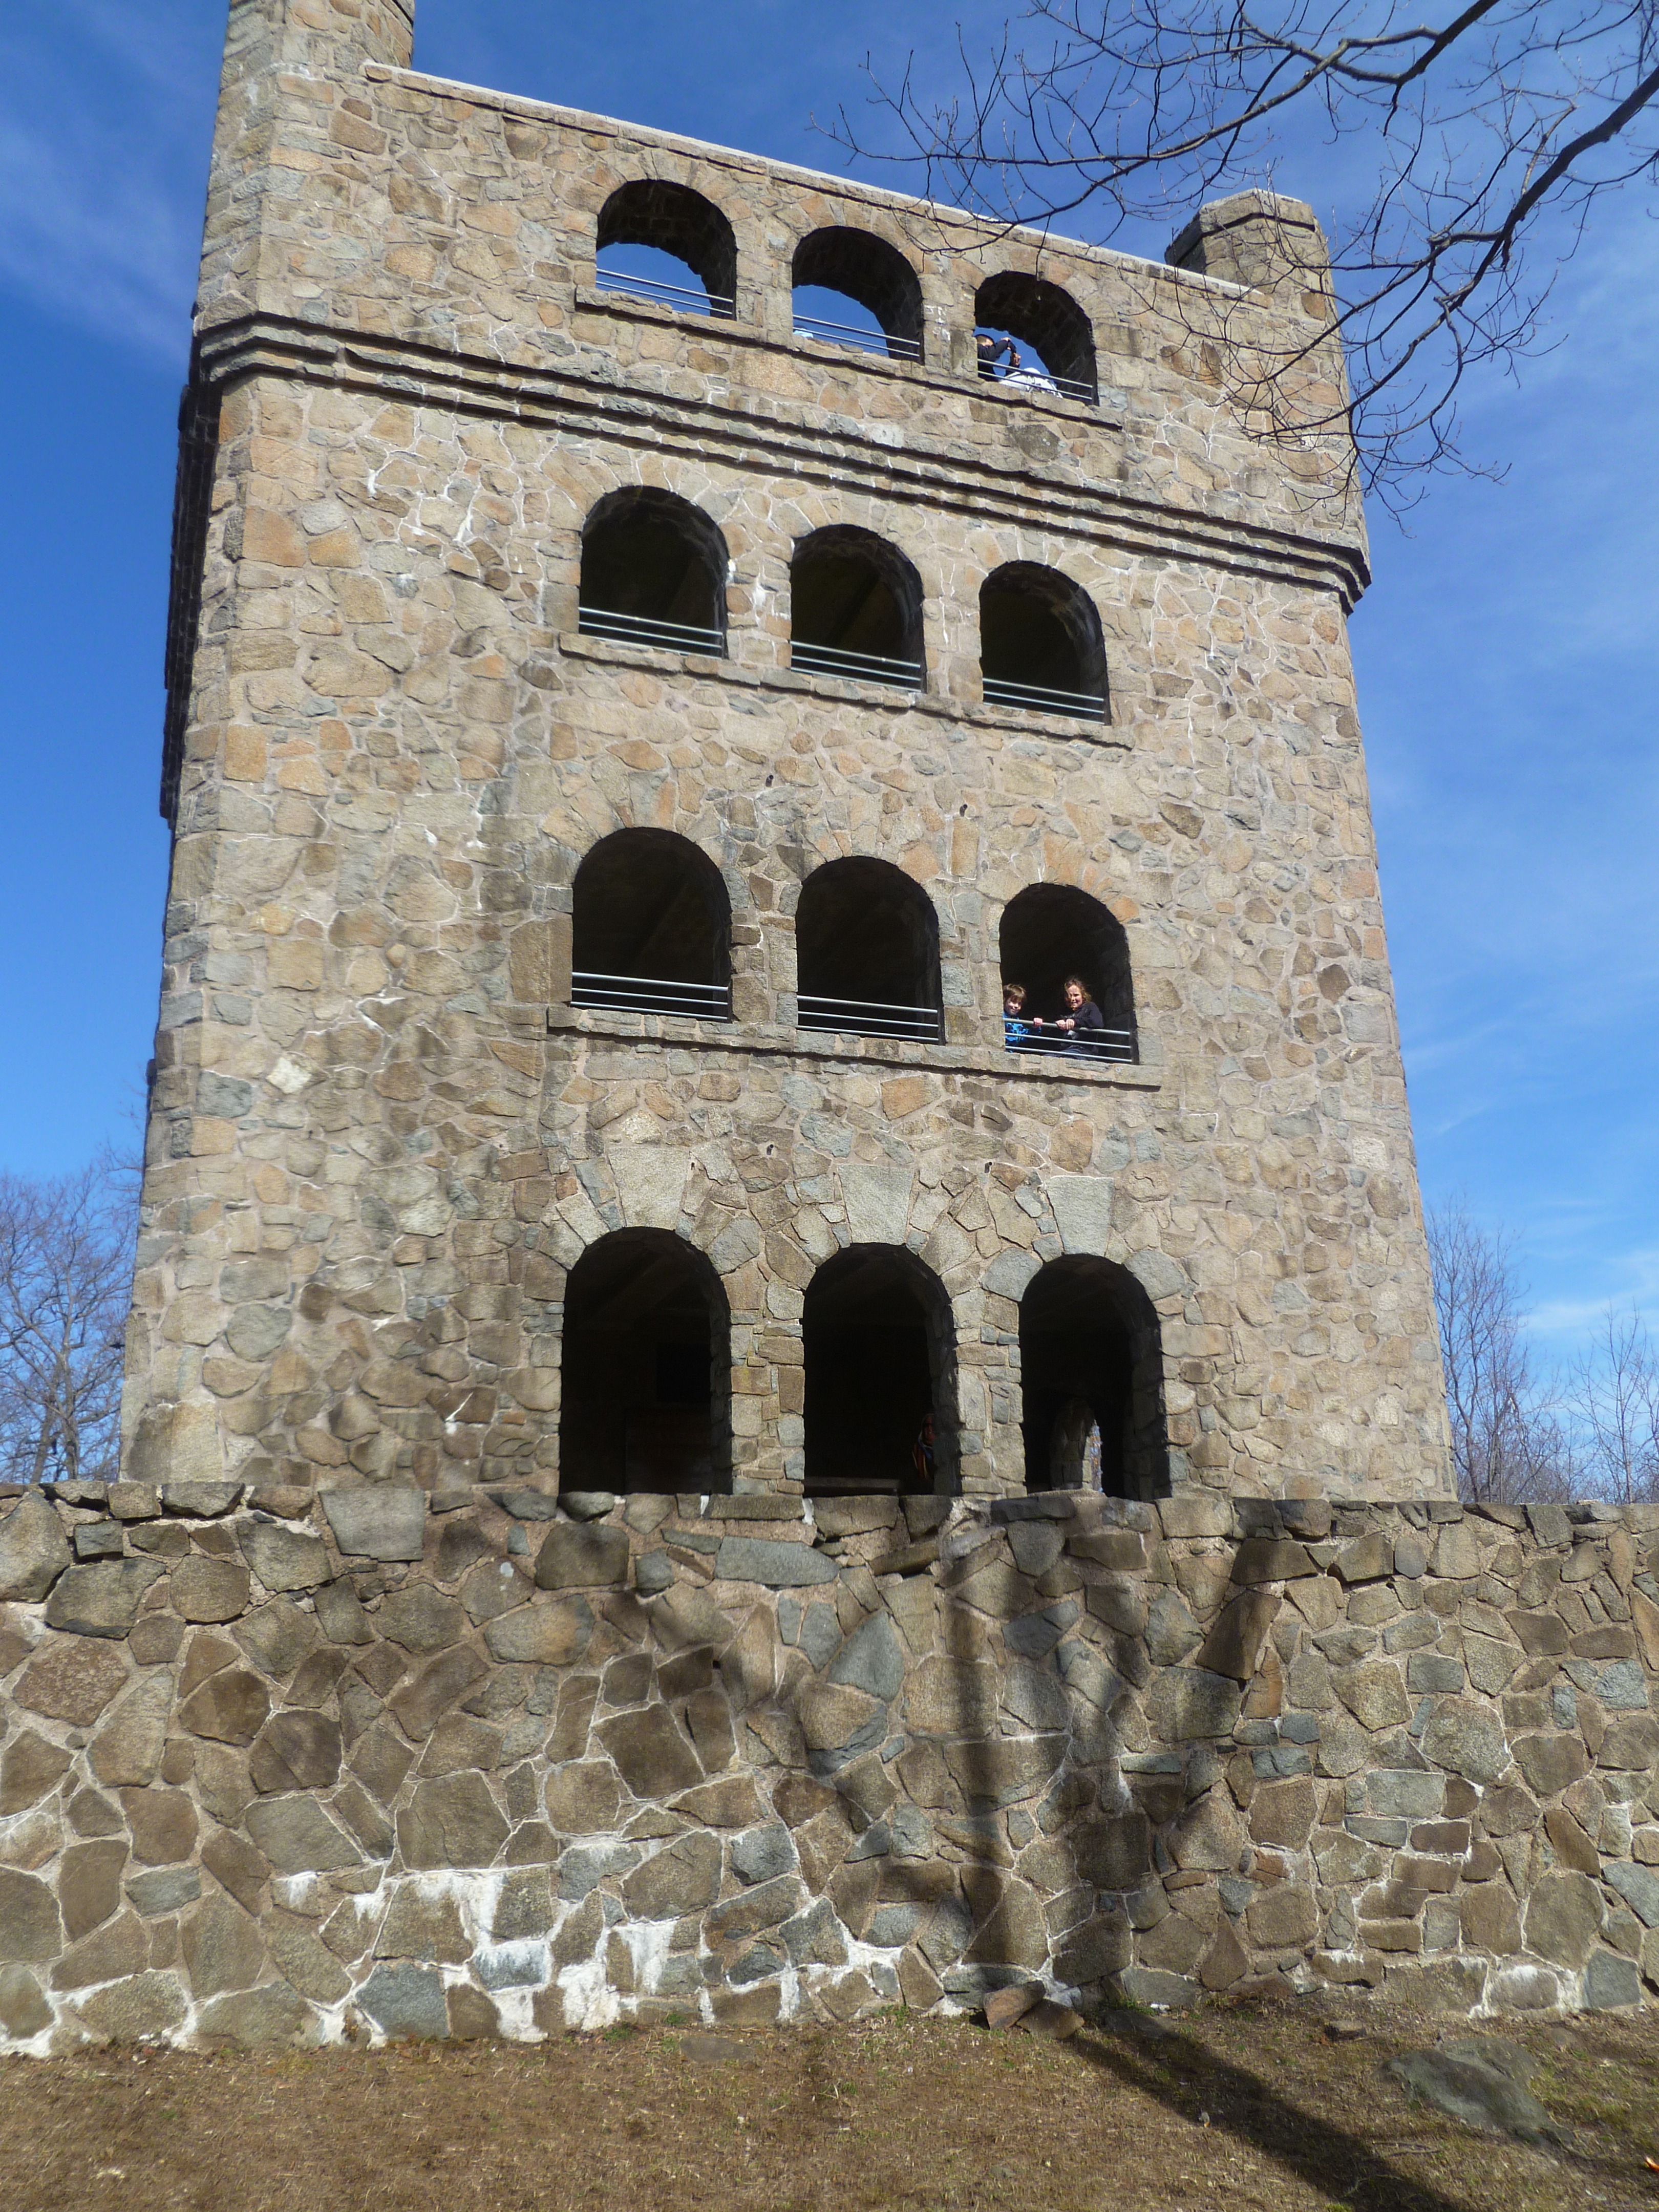
architecture, structure, building, old, wall, stone, monument, tower, castle, ancient, landmark, church, historic, fortification, place of worship, bell tower, medieval, ruins, monastery, culture, history, historical, middle ages, ancient history